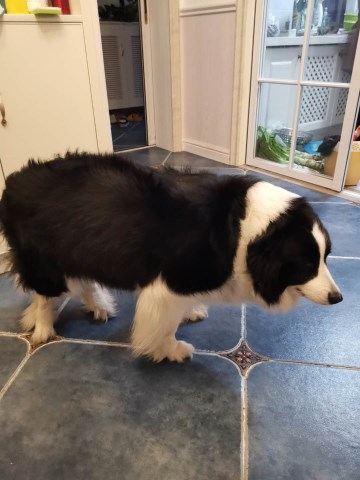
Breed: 2594-n000109-Border_collie